MS Regina Baltica

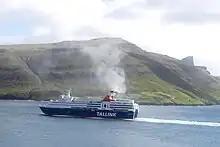
Regina Baltica en route from Vágur, Suðuroy to Tórshavn, in the Faroe Islands, on 17 September 2010

On 11 September 2010 "Regina Baltica" arrived in Vágur, Faroe Islands. She was chartered to Strandfaraskip Landsins for four weeks from 17 September onwards for use on the service linking Tórshavn to Tvøroyri in Suðuroy while the regular ferry on the route – the – undergoes a docking in Denmark. The first journey was from Vágur in Suðuroy, but the rest of the time Regina Baltica was embarking and disembarking from Krambatangi ferry port near Tvøroyri. The schedule had to be changed, because it takes longer time to embark with "Regina Baltica", therefore the ferry can't sail 3 times daily from Tórshavn three times weekly like Smyril did, but two times daily every day.